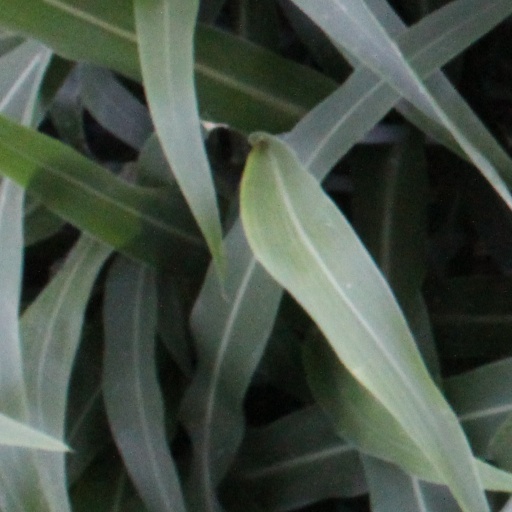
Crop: sorghum